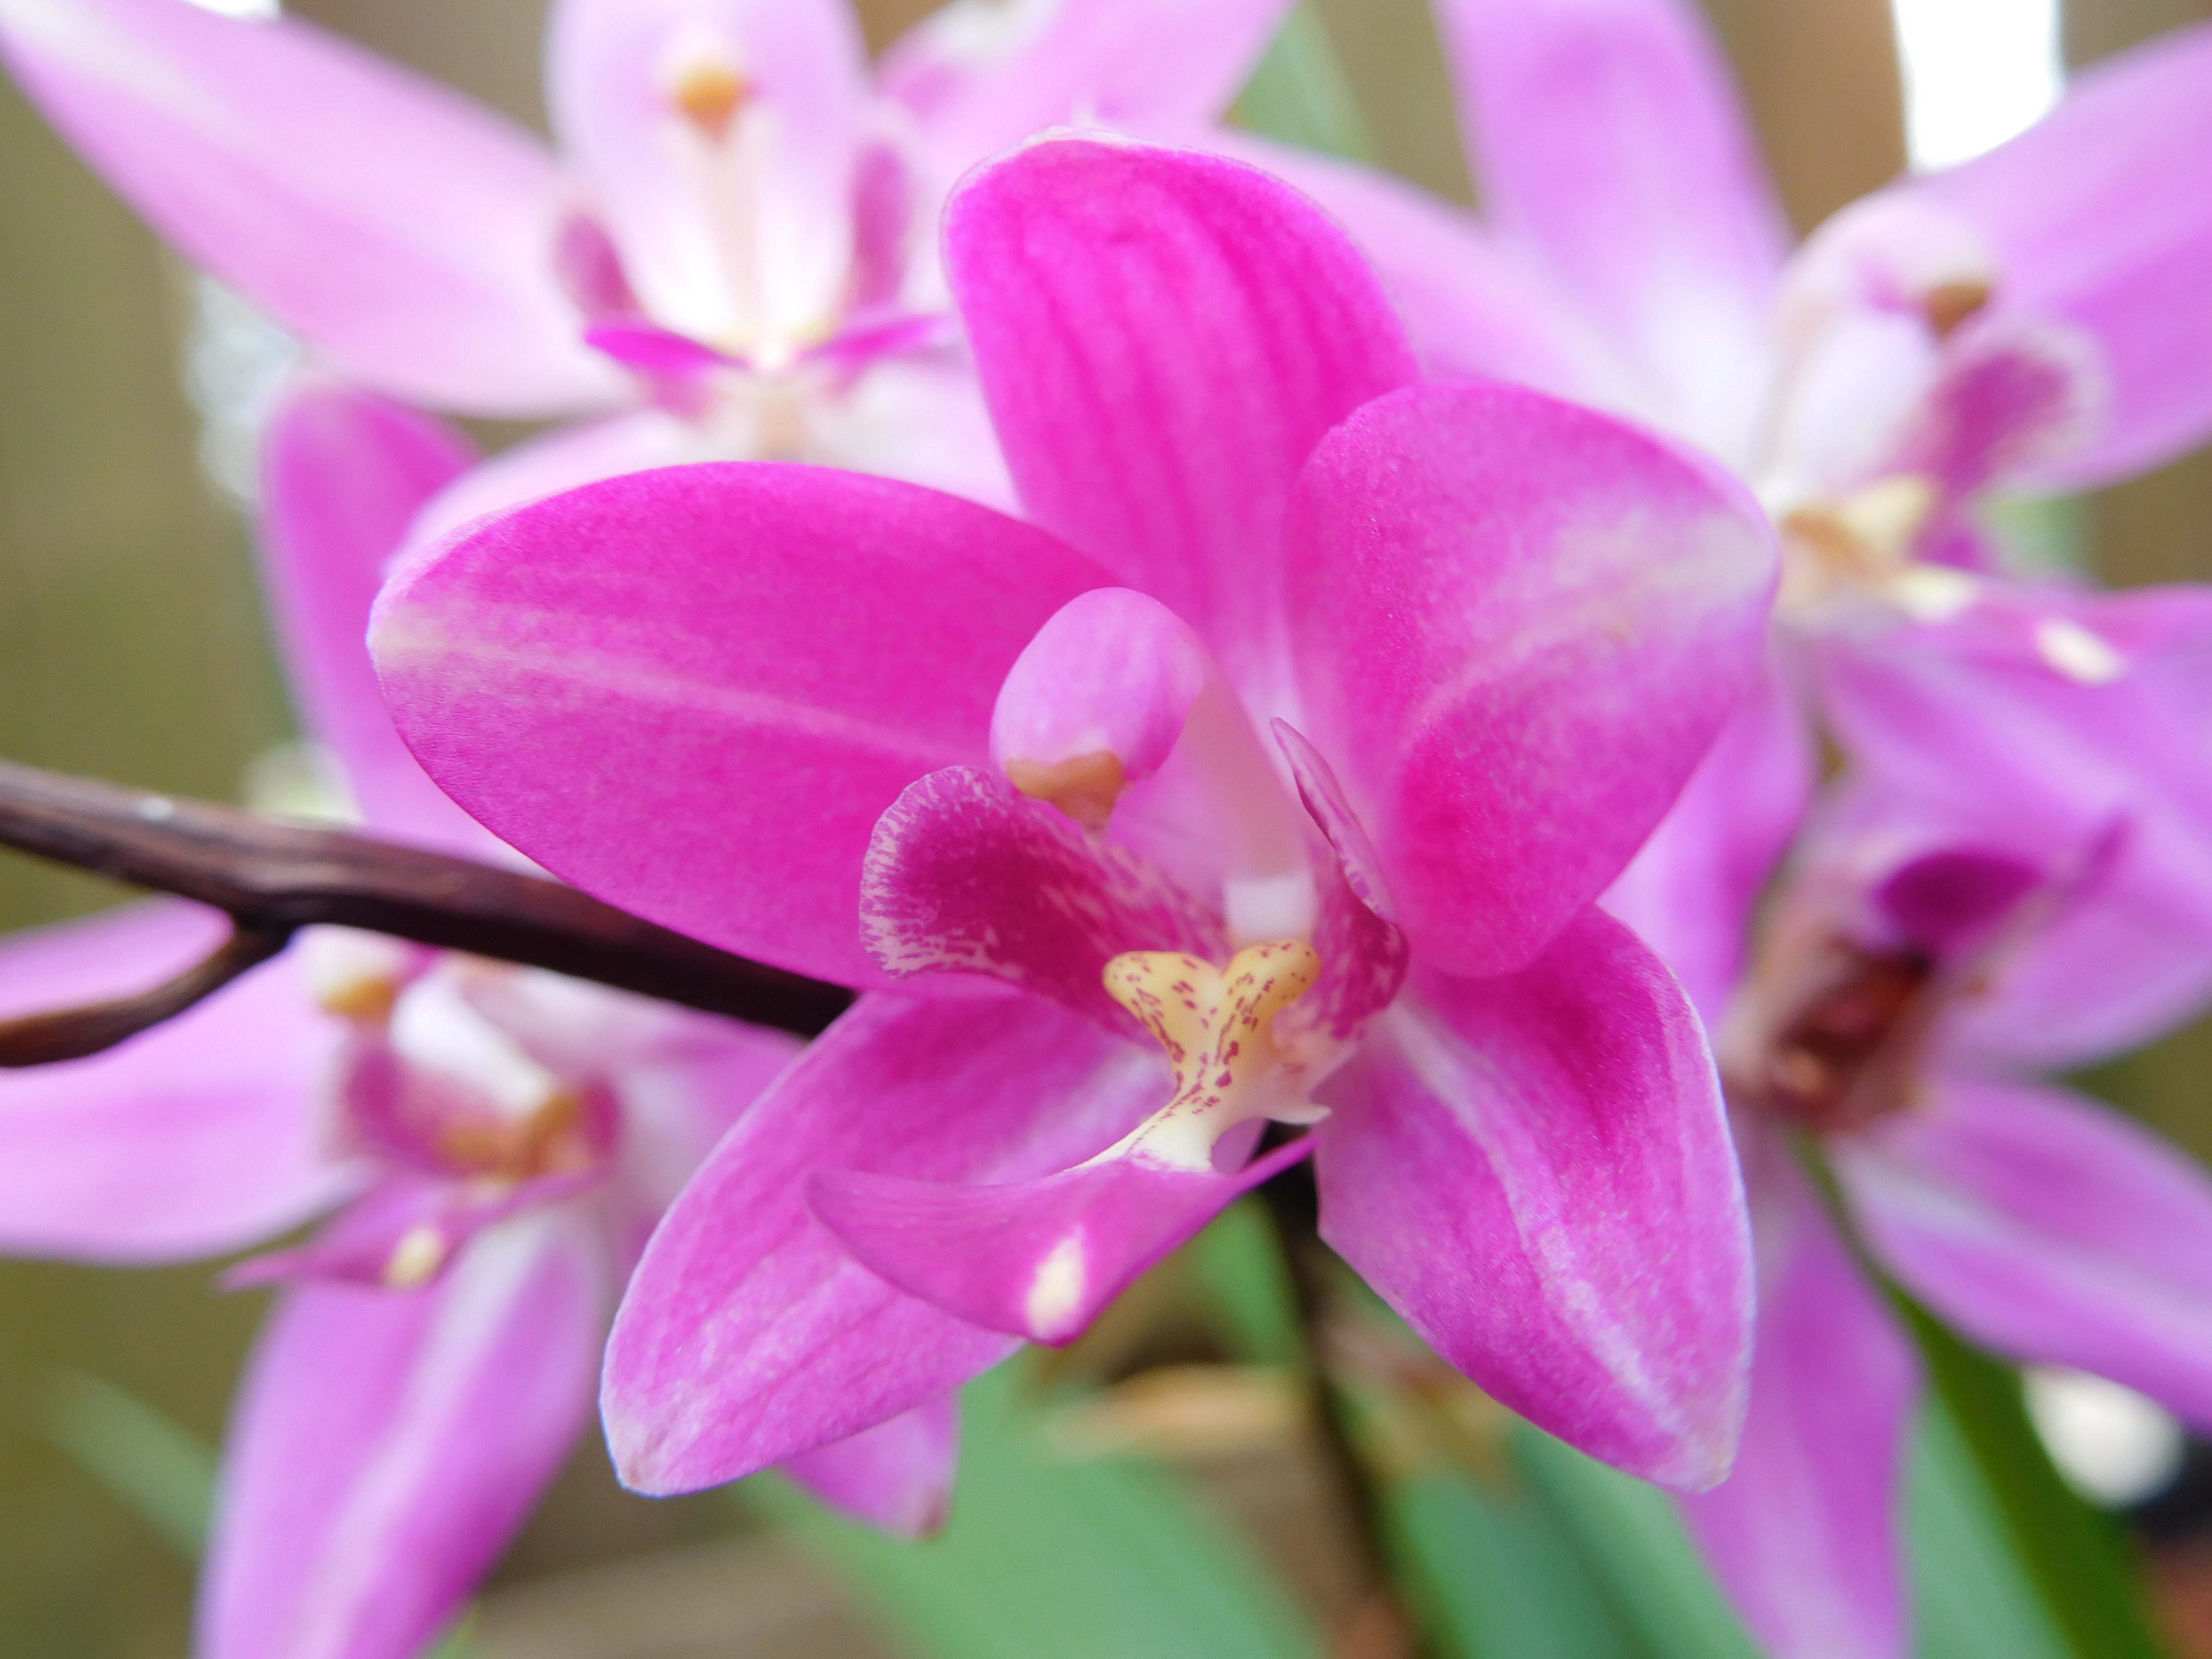
blossom, plant, flower, petal, botany, pink, flora, tropical plant, orchid, wildflower, pink flower, macro photography, flowering plant, ground orchid, dendrobium, land plant, moth orchid, phalaenopsis equestris